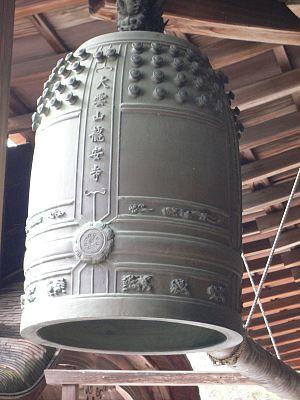
Les bonshō, aussi connues sous le nom de tsurigane ou ōgane sont des cloches dans les temples bouddhistes au Japon utilisées pour appeler les moines à la prière et à marquer le temps.
Ryōan-ji est un monastère zen situé dans le nord-ouest de Kyōto, construit au xviᵉ siècle, à l'époque de Muromachi. Il fait partie du Patrimoine mondial de l'UNESCO, étant l'un des monuments historiques de l'ancienne Kyoto. Le temple appartient à l'école Myōshin-ji de la branche rinzai du bouddhisme zen. Le site du temple appartenait à l’origine au clan Fujiwara.